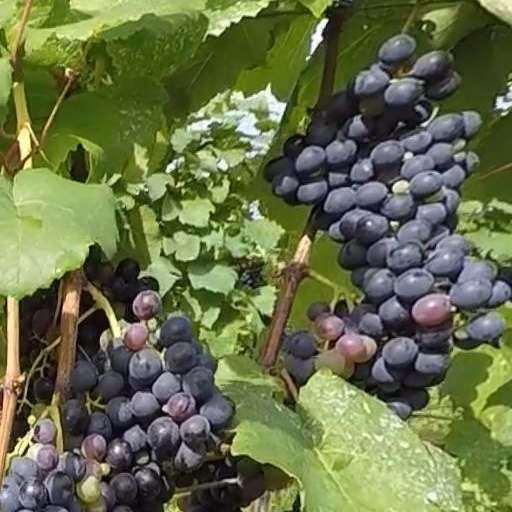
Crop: grape